Kasnäs

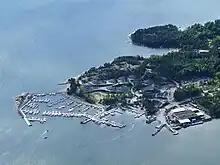
Kasnäs

Kasnäs is a village in the municipality of Kimitoön, Finland. It belongs to the archipelago of Hitis. "Blåmusslan", one of the two information centers of the Archipelago National Park is situated here. The ferries to the archipelago of Hitis, including Vänö and Tunnhamn, leave from here. There is also a guest harbour and a spa hotel in Kasnäs.